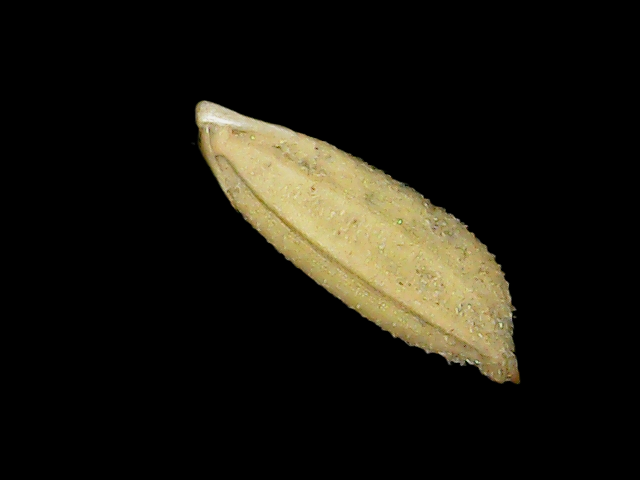
Rice variety: Binadhan23